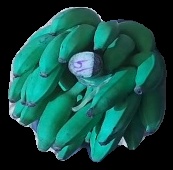
Variety: elakki-bale
Grade: grade3